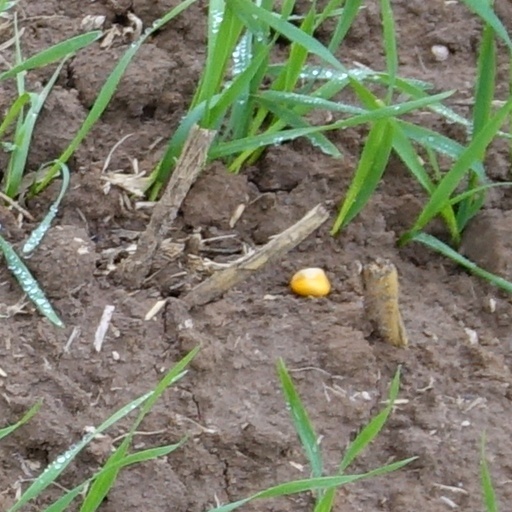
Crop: wheat